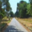
Label: road